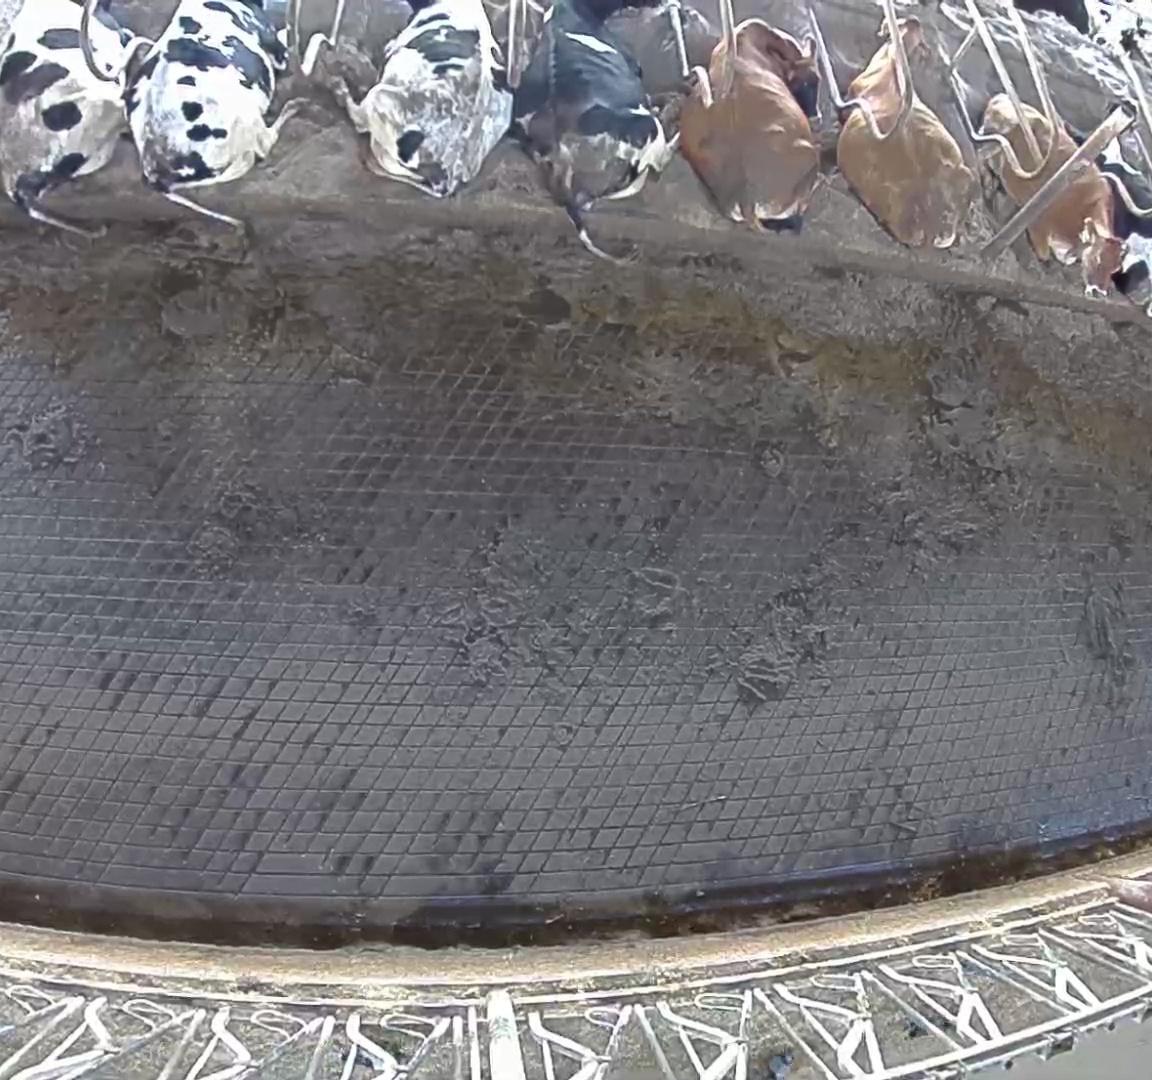
Number of cows: 8